Trnovo Forest Plateau

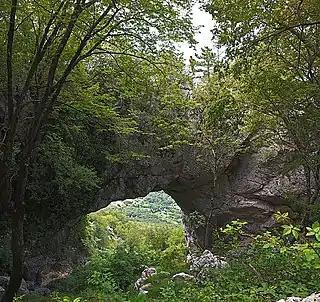
Skozno rock window

The climate of the Trnovo Forest Plateau is defined by its elevation and orientation. The Trnovo Forest Plateau lies in a continental temperature zone. It receives an average of of precipitation per year. Differences in the quantity of precipitation differ little on a monthly basis. The greatest precipitation is in November and the least in February. The majority of winter precipitation is in the form of snow, especially at higher elevations. The bora wind is a typical weather phenomenon, blowing down from the plateau towards the sea with gusts often exceeding . The bora can cause considerable damage in the area, uprooting trees and tearing the roofs off of houses.